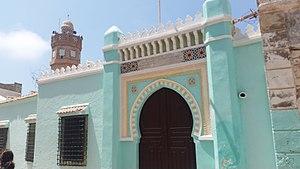
Les Zénètes sont un groupe ethnique libyque d'Afrique du Nord qui habitait dans l'antiquité un territoire s'étendant de la Syrie jusqu'au Maroc.